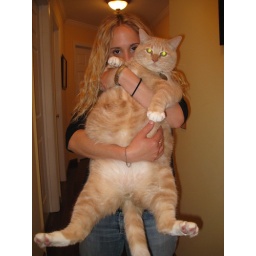
Torie's cat in NJ. He's my pillow whenever we sleep there. Sweet Fatty.